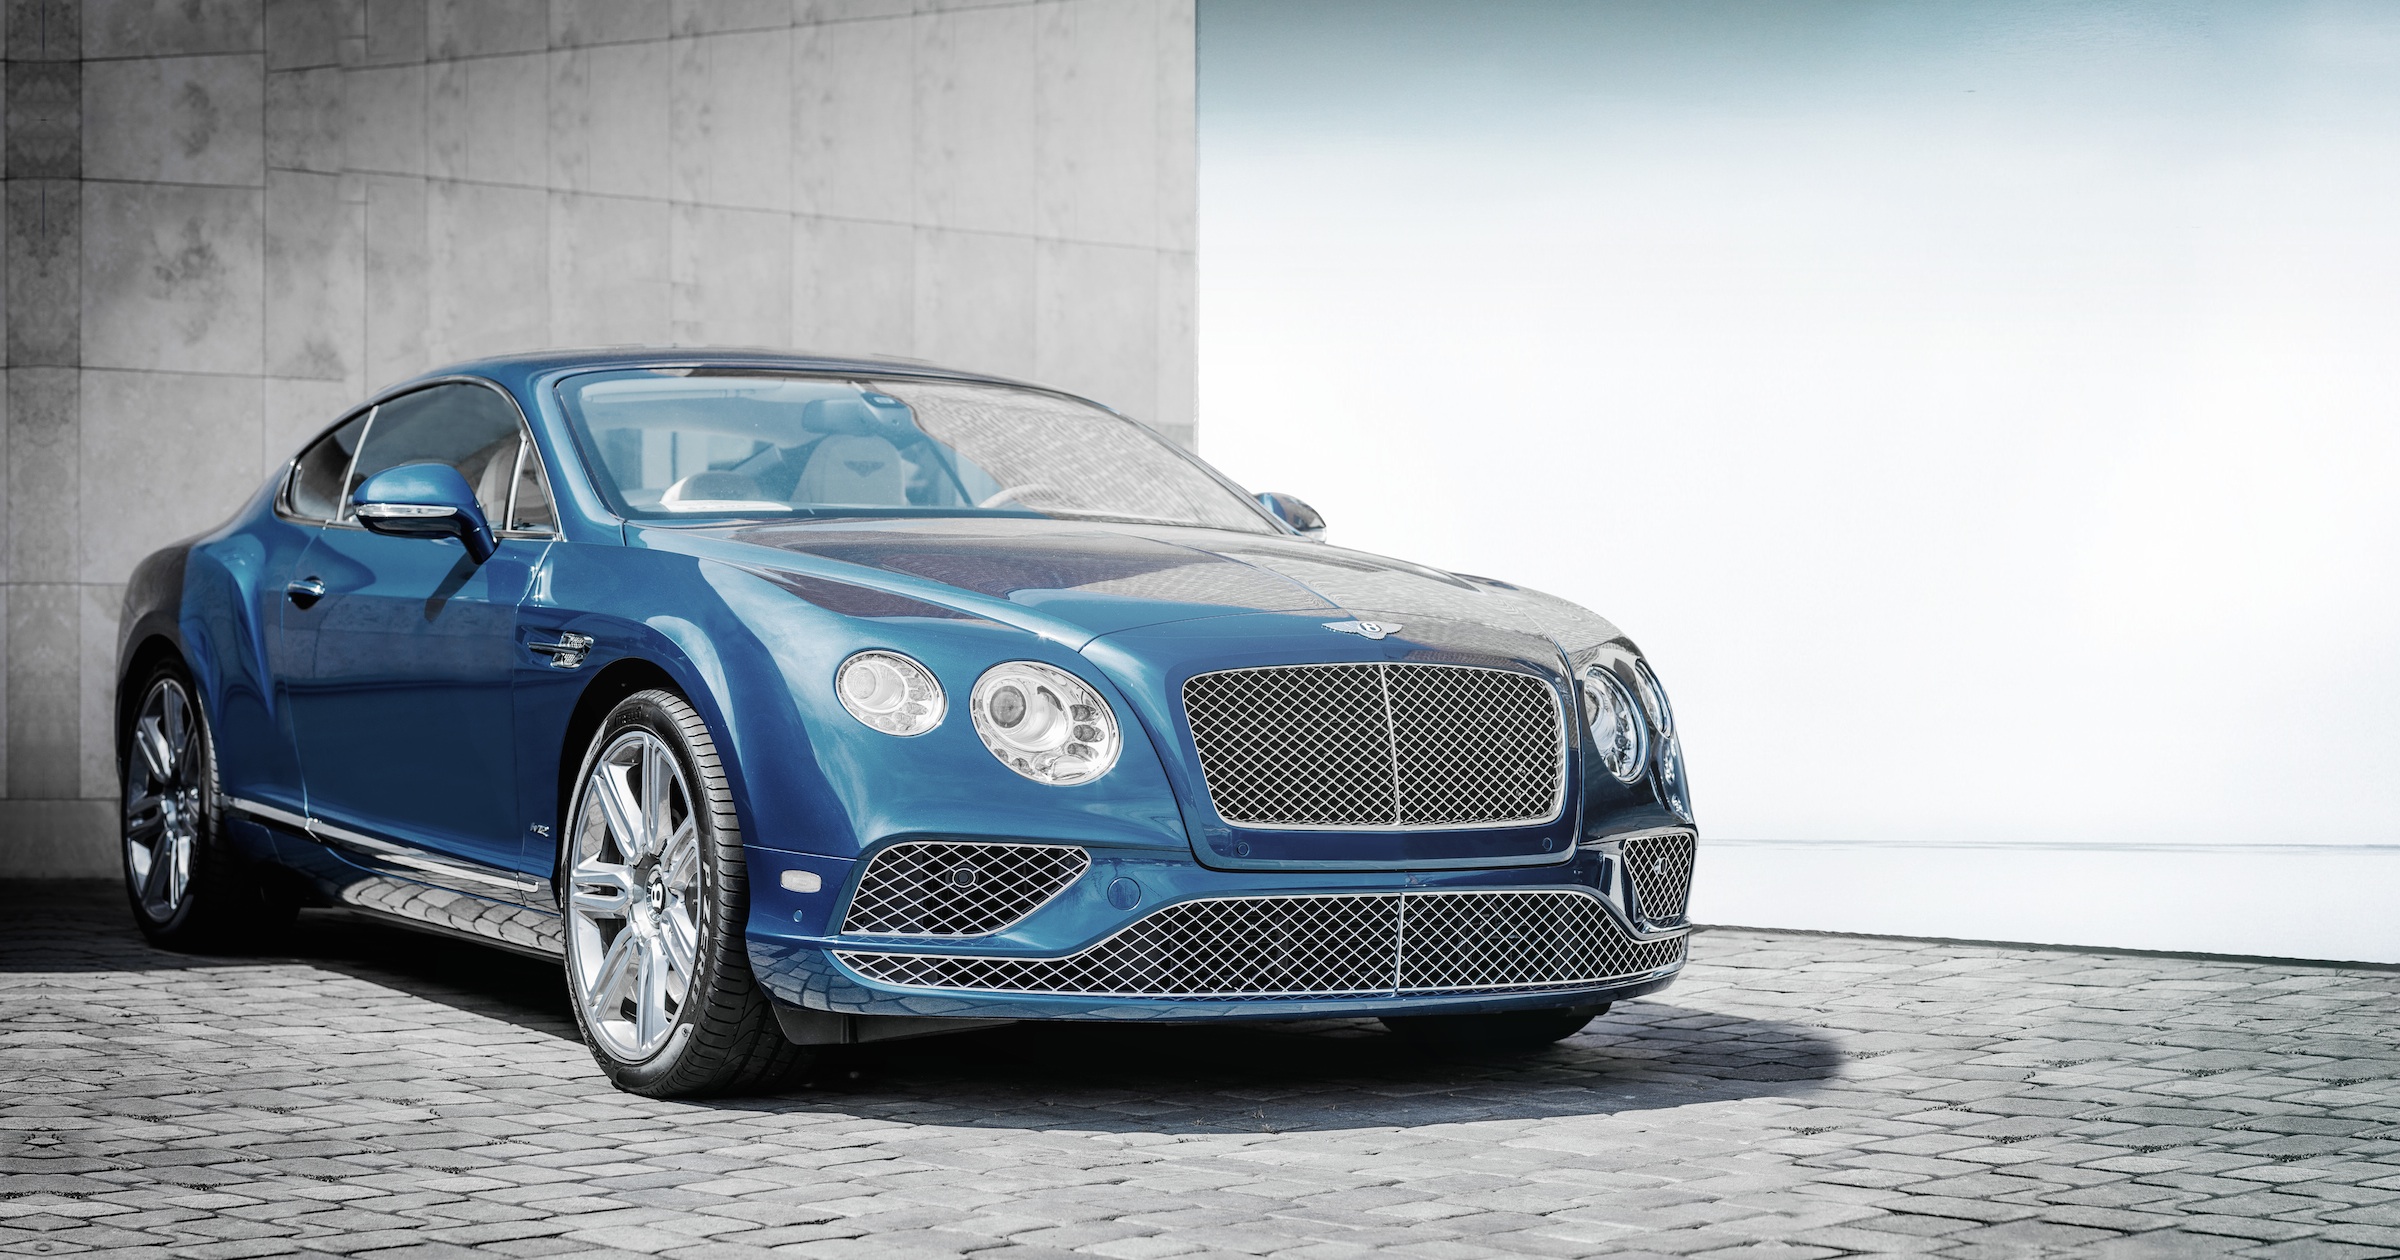
car, wheel, vehicle, blue, automotive, bumper, luxury, convertible, coupe, bentley, land vehicle, automobile make, automotive exterior, automotive design, luxury vehicle, performance car, bentley continental gt, bentley continental supersports, bentley continental gtc, bentley continental flying spur